Edward King Fordham

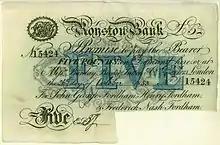
Cancelled banknote from the Royston Bank, 1853

The Royston Bank was set up in 1808, and traded under the name of Fordham, Flower & Co. In 1825 control passed within the Fordham family to John Edward Fordham (1799–1881), a nephew of Edward King Fordham, with John George Fordham (1780–1877), another nephew; John Edward ran the bank, then known as John Fordham & Co. The Royston Bank, then Fordham & Co., lost its independence in 1896 with the merger of a dozen banks to form Barclay & Co.